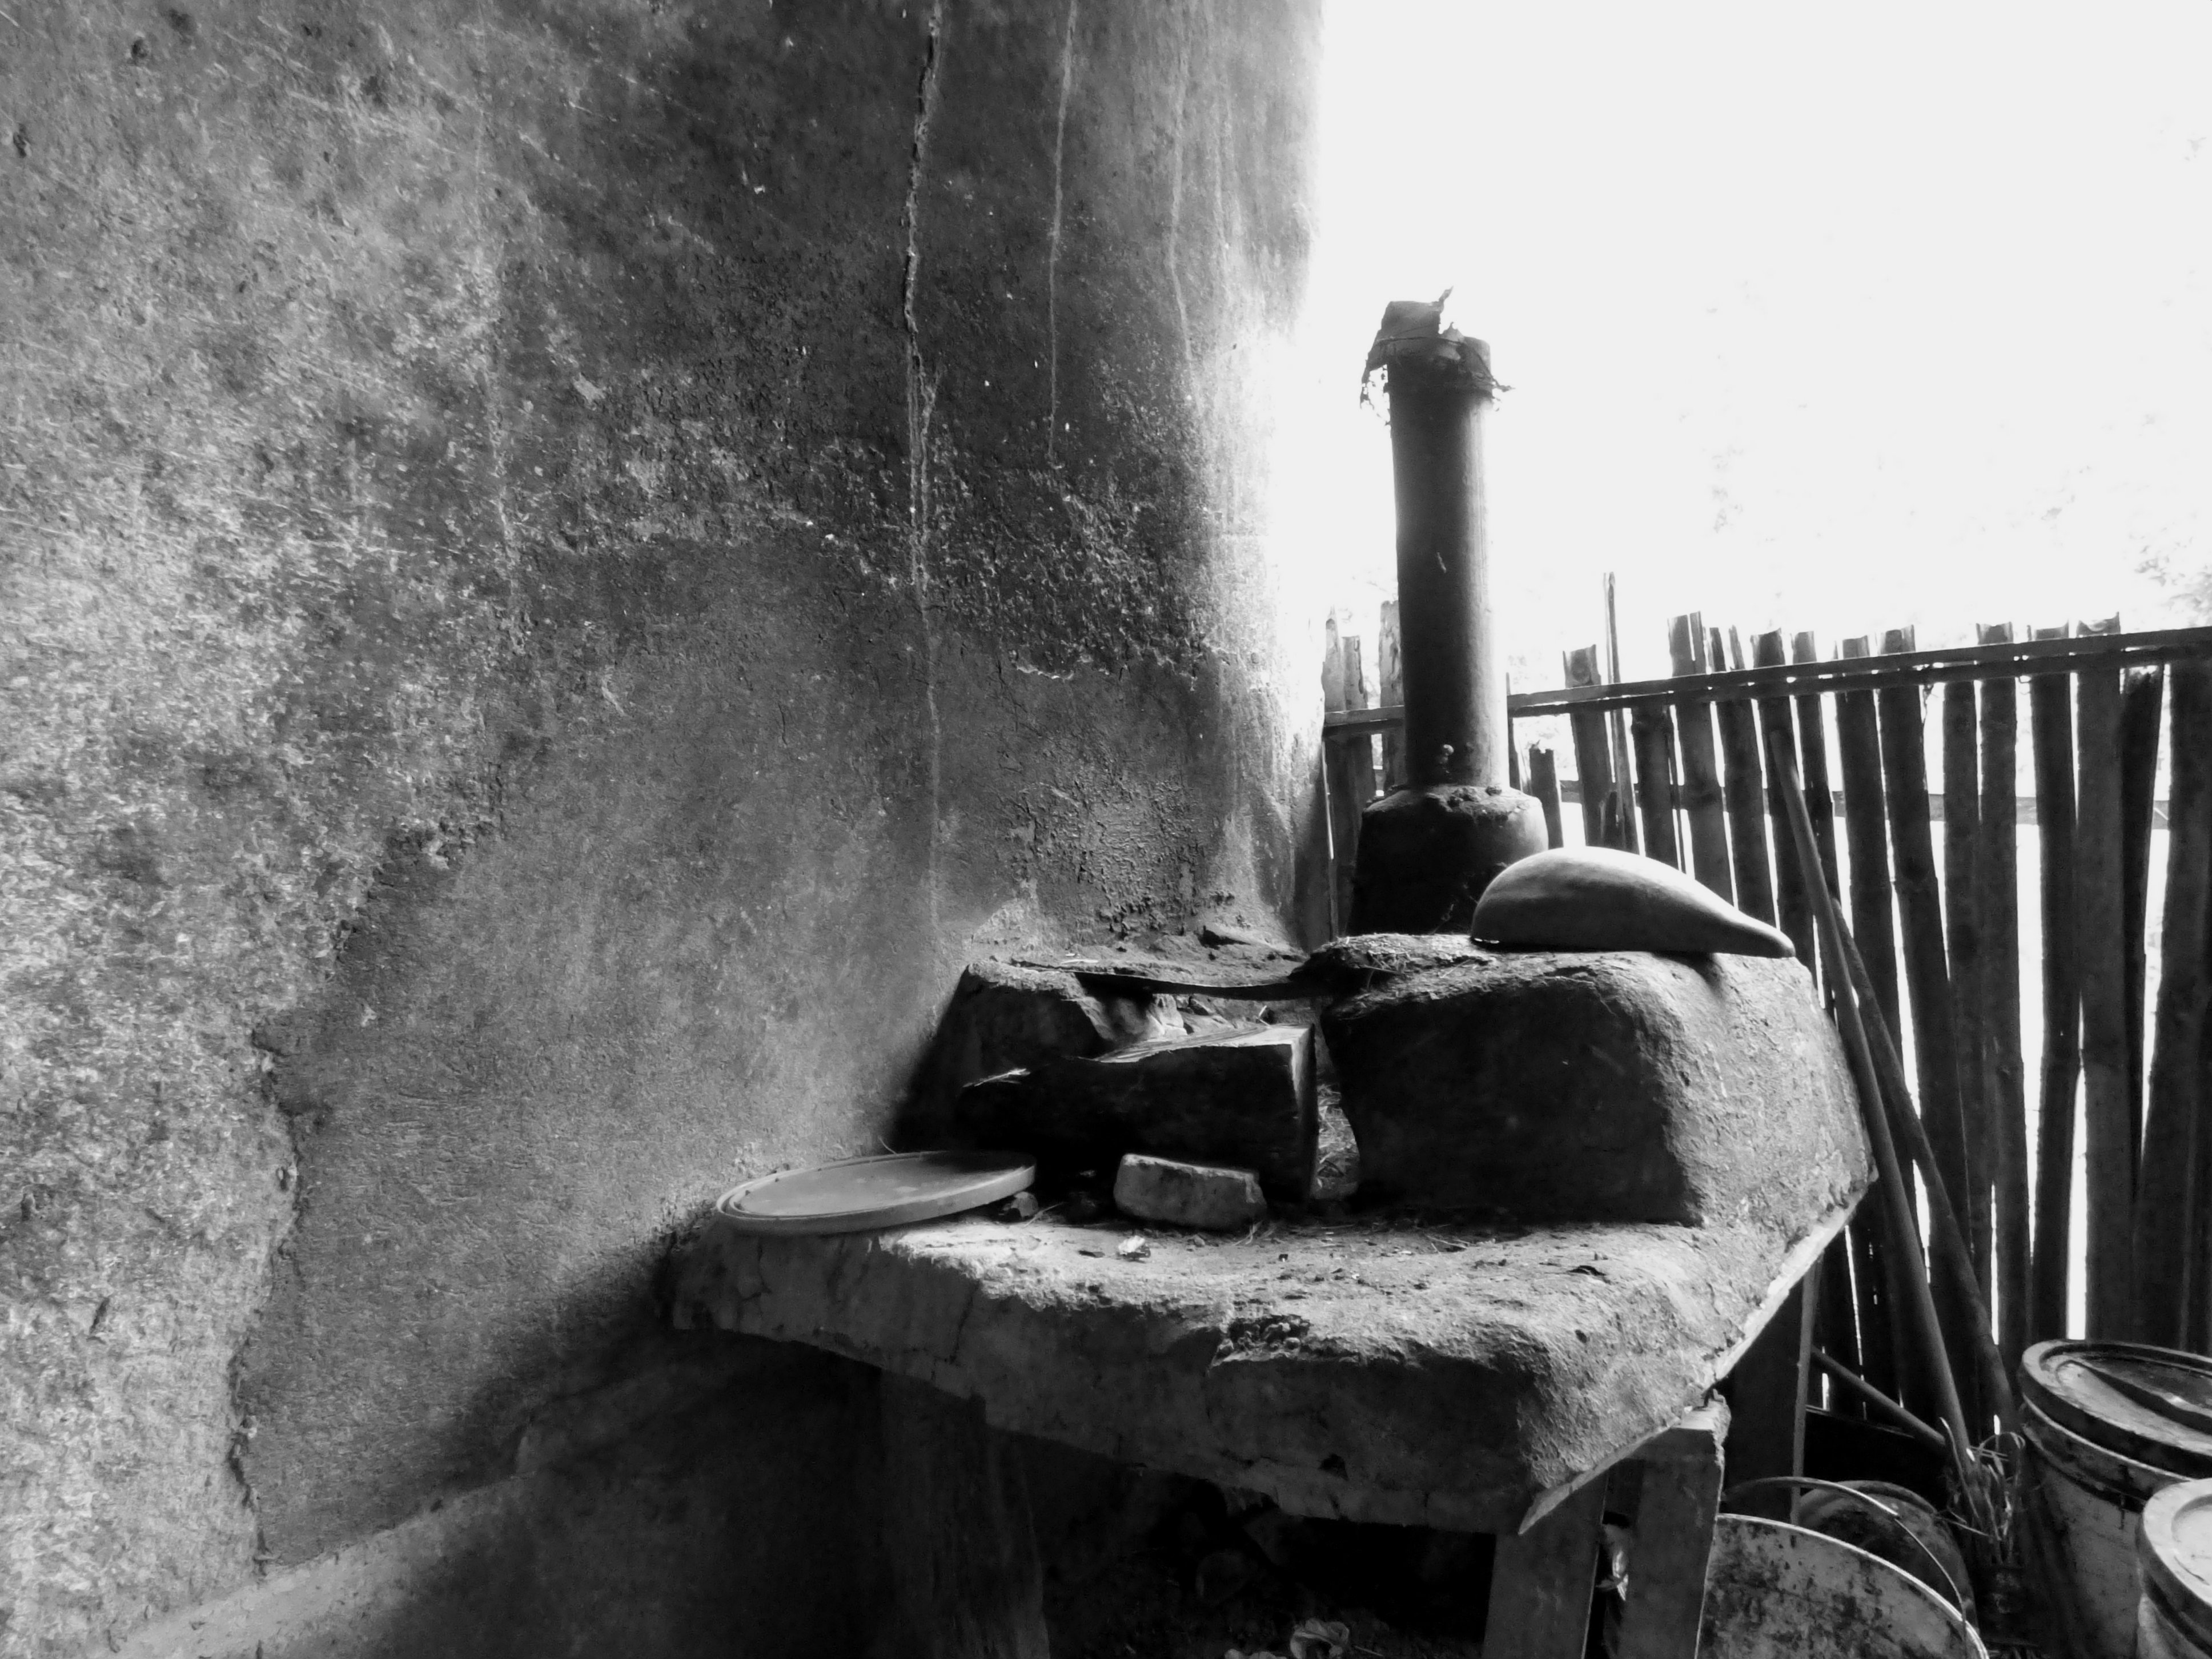
coffee, black and white, farm, old, transport, vehicle, kitchen, darkness, industry, black, monochrome, pan, infrastructure, roca, wood stove, monochrome photography